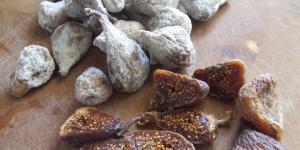
licor de higos secos caseros